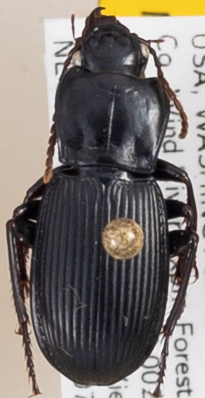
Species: Pterostichus herculaneus
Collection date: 2022-07-12
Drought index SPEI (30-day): -0.298
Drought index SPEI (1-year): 1.28
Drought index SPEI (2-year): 0.54